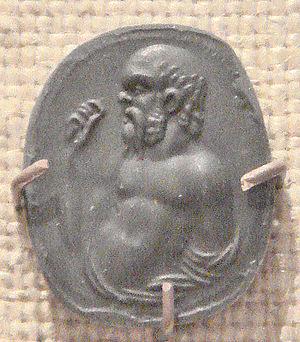
Un génie familier, démon familier ou tout simplement familier est, dans bon nombre de croyances d'Europe occidentale, une entité, animal ou esprit, parfois imaginaire et invisible, à laquelle les hommes s'adressent pour demander des conseils ou obtenir des services, en particulier liés à la sorcellerie. Les familiers peuvent servir leurs propriétaires comme domestiques, ouvriers agricoles, espions ou compagnons et les aider à ensorceler leurs ennemis, mais pas seulement puisqu'ils sont réputés pour inspirer les érudits, artistes et écrivains, à l'instar d'un esprit tutélaire ou d'une Muse. Le plus connu de ces génies familiers est le dæmon de Socrate, mais bon nombre d'érudits ont, au cours de l'histoire, fait référence à des entités de ce type, parfois sous le nom de bon génie ou esprit gardien. Les familiers sont aujourd'hui fortement liés à la pratique moderne de la sorcellerie, en particulier en Angleterre où il fait partie intégrante de la pratique. Son équivalent outre-Atlantique est le nagual.